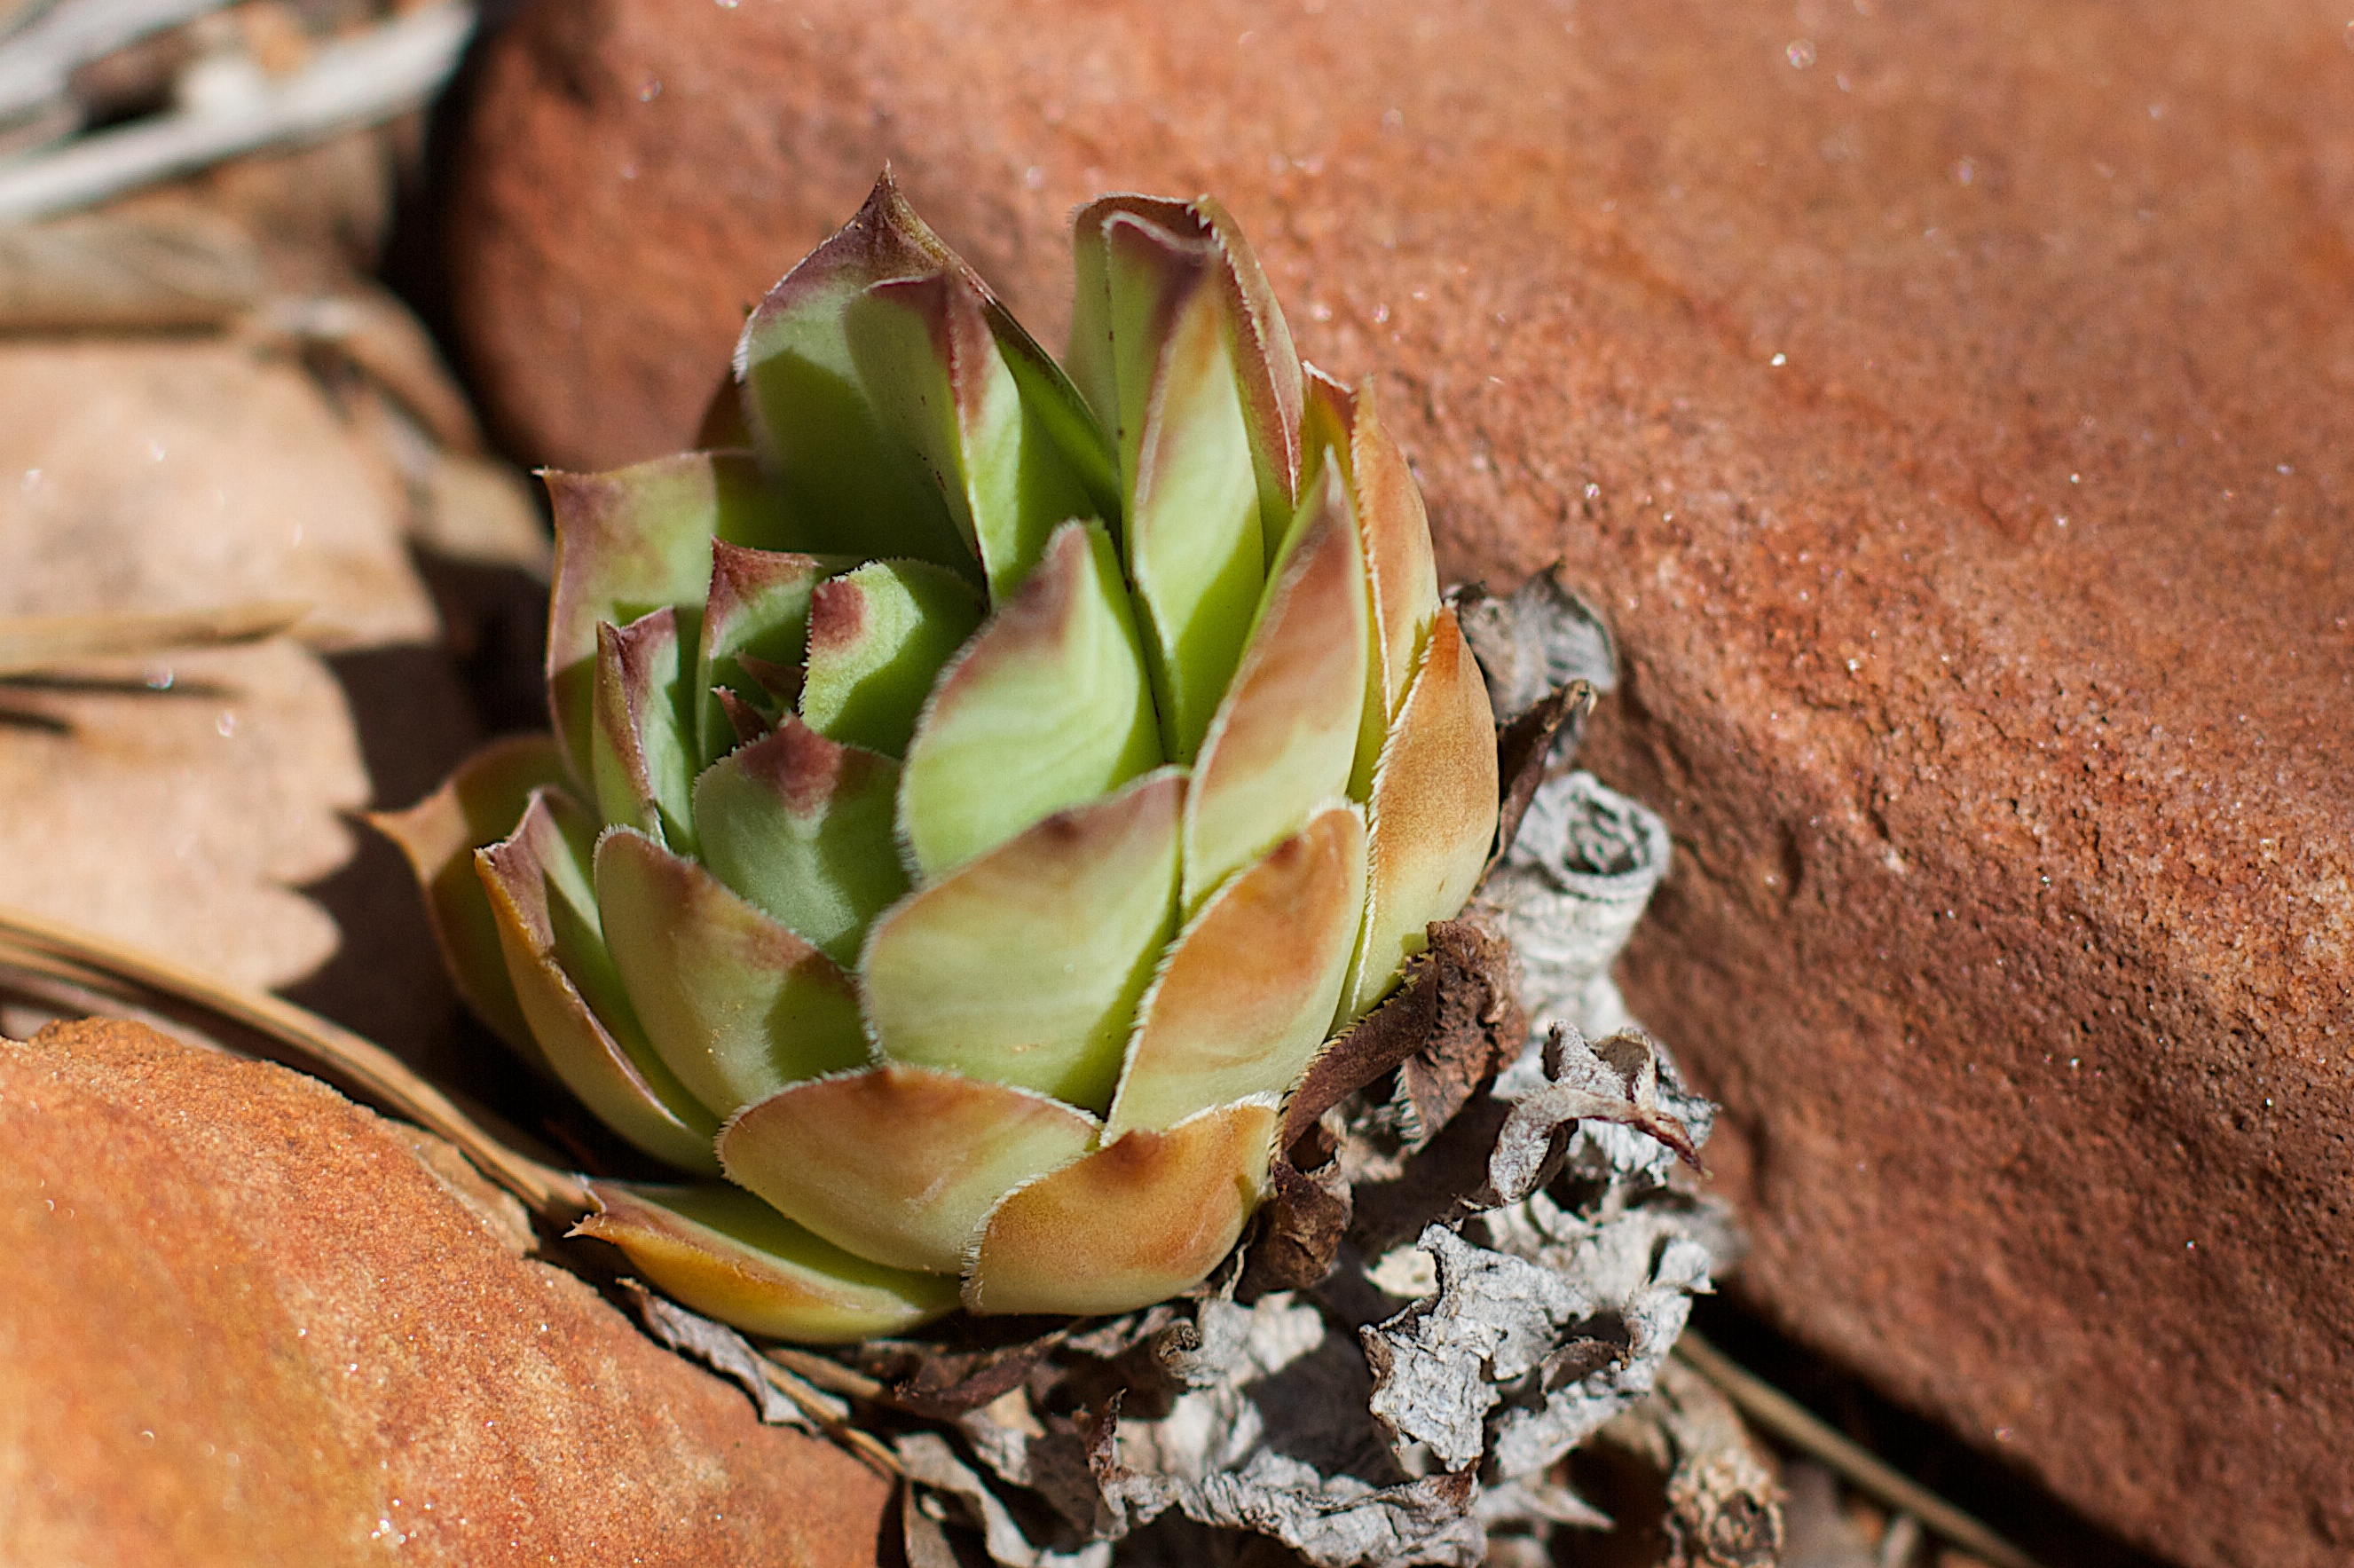
plant, leaf, flower, food, green, produce, botany, flora, close up, thistle, macro photography, flowering plant, land plant